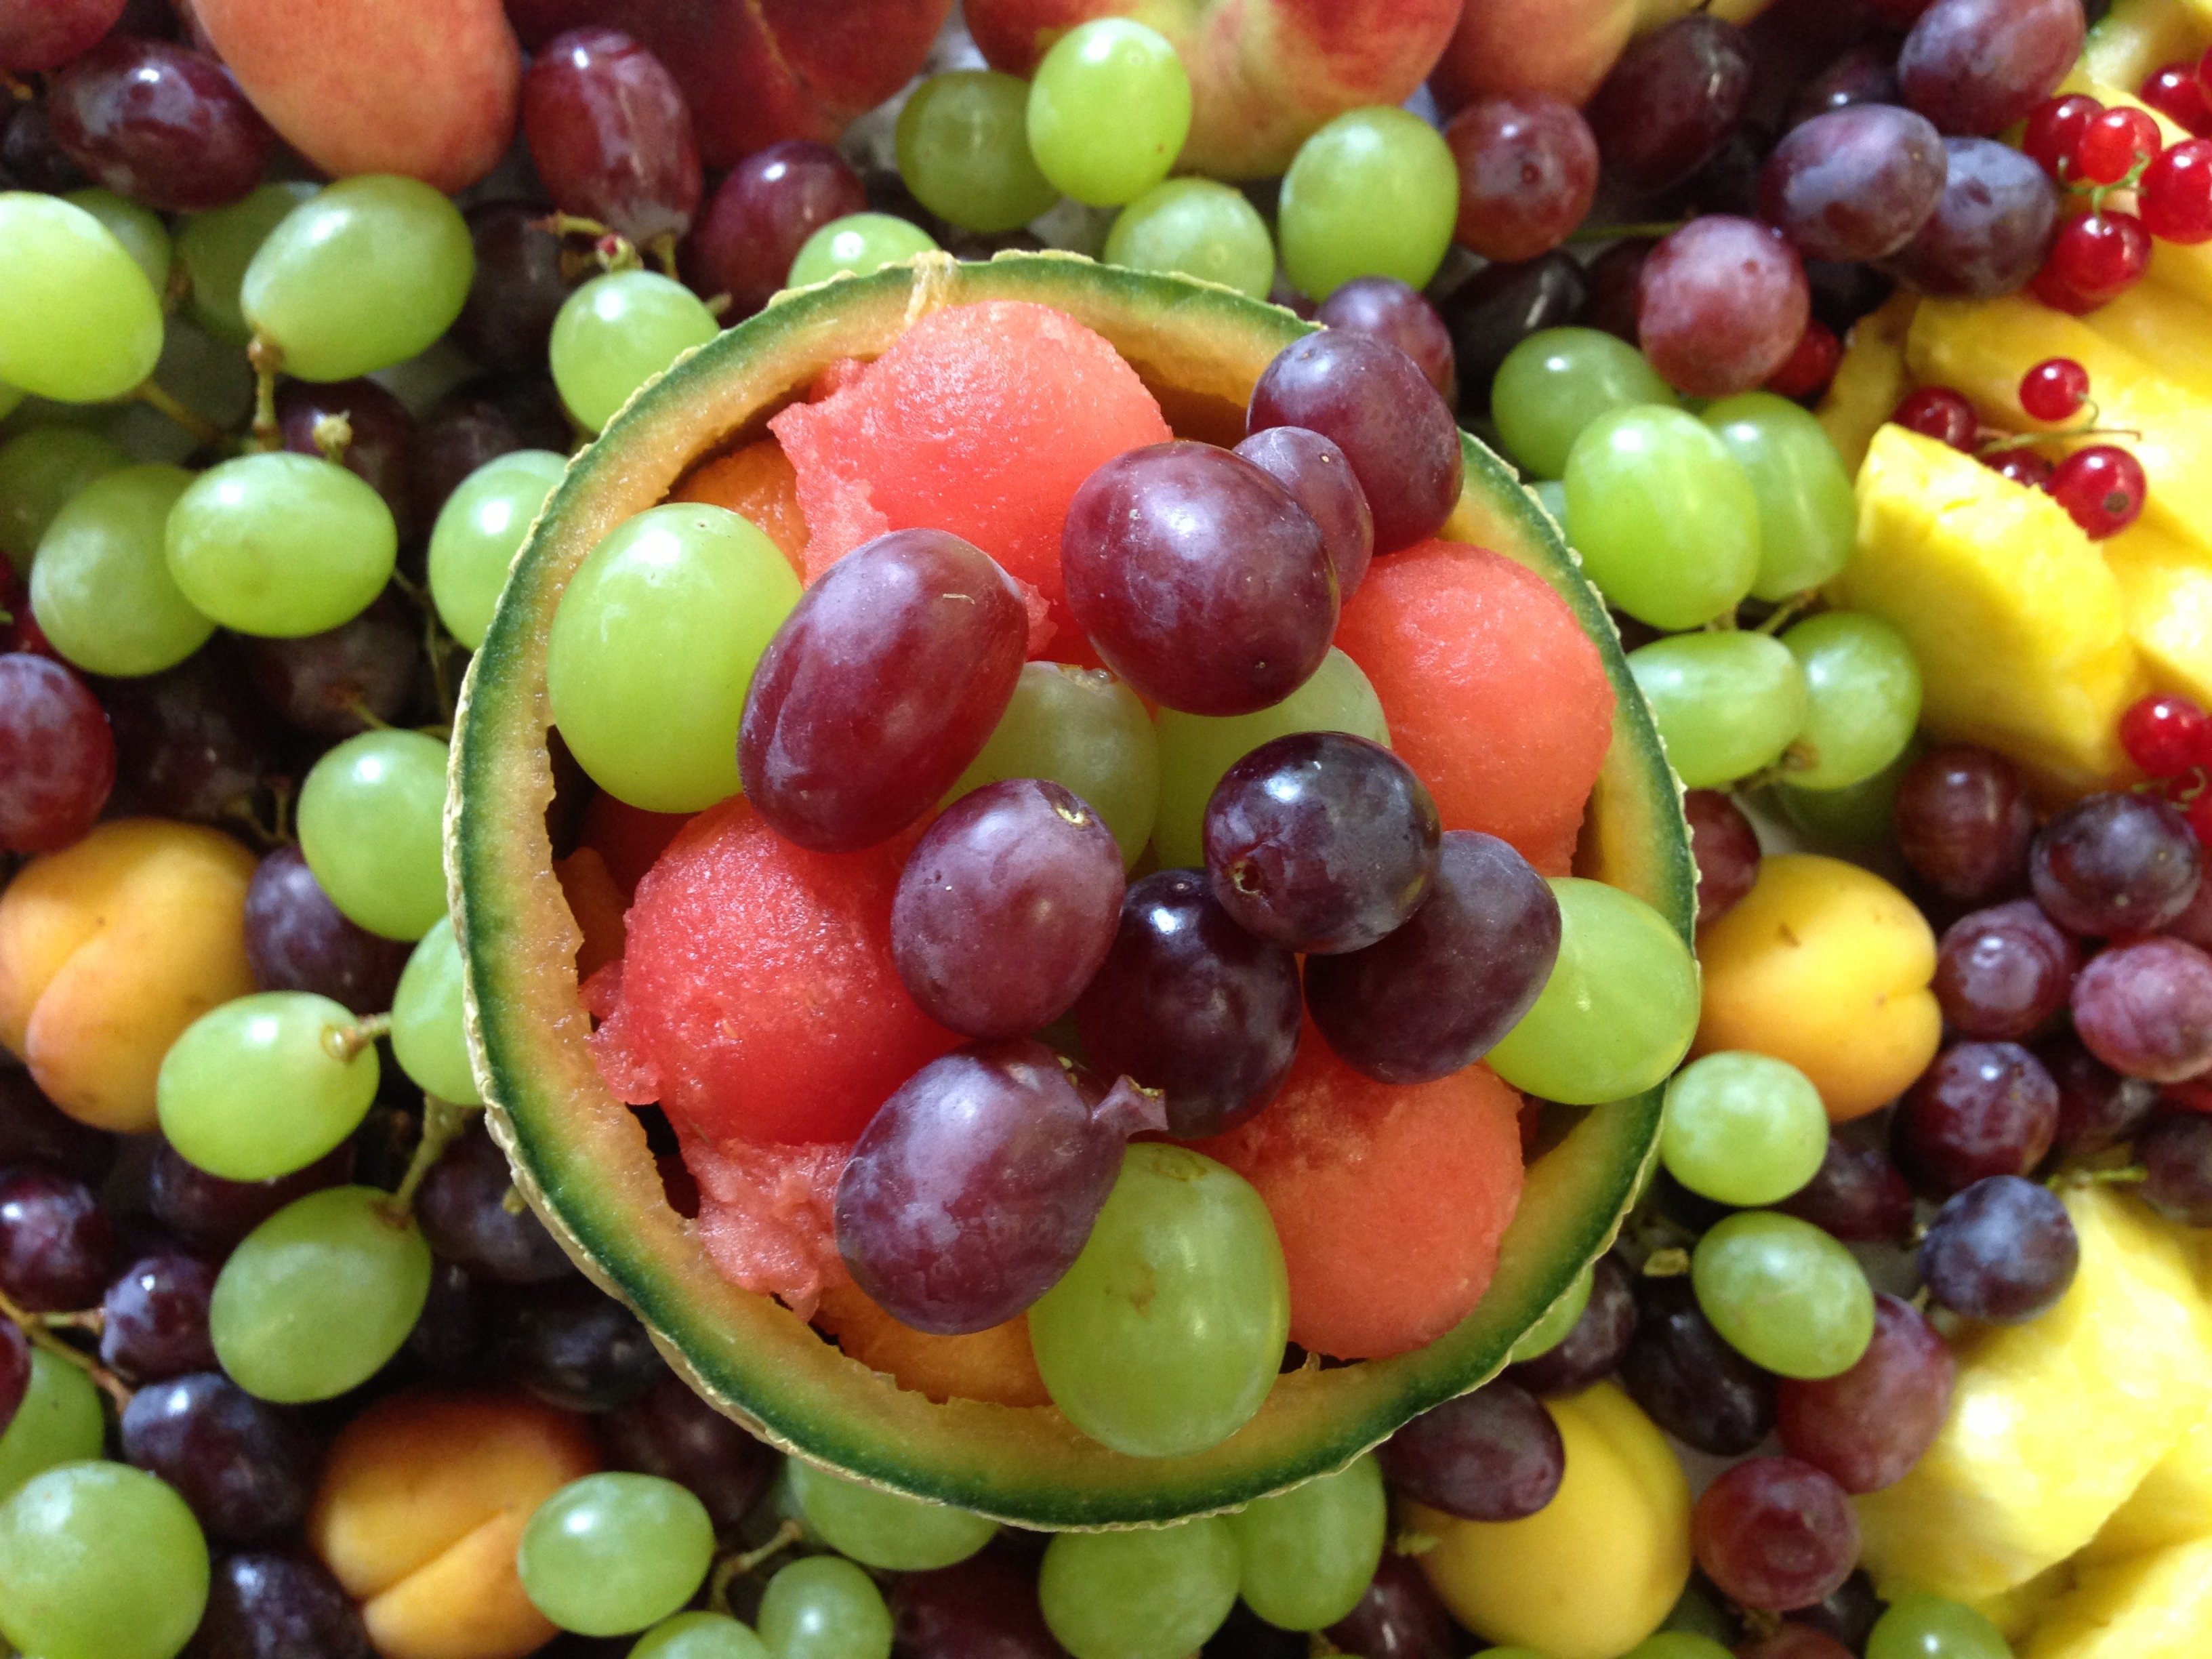
plant, grape, fruit, food, produce, colorful, grapes, melon, flowering plant, vitis, currants, land plant, grapevine family, zante currant